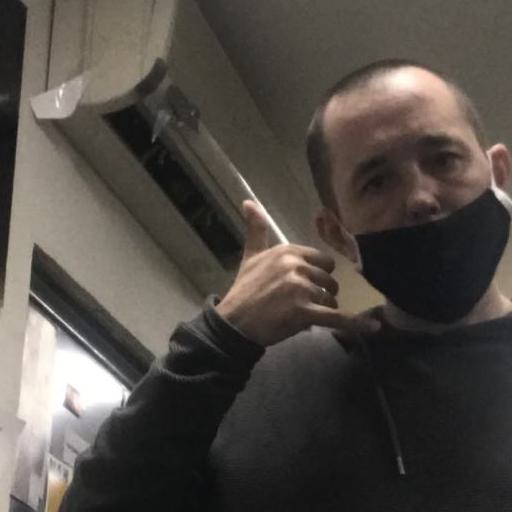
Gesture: call